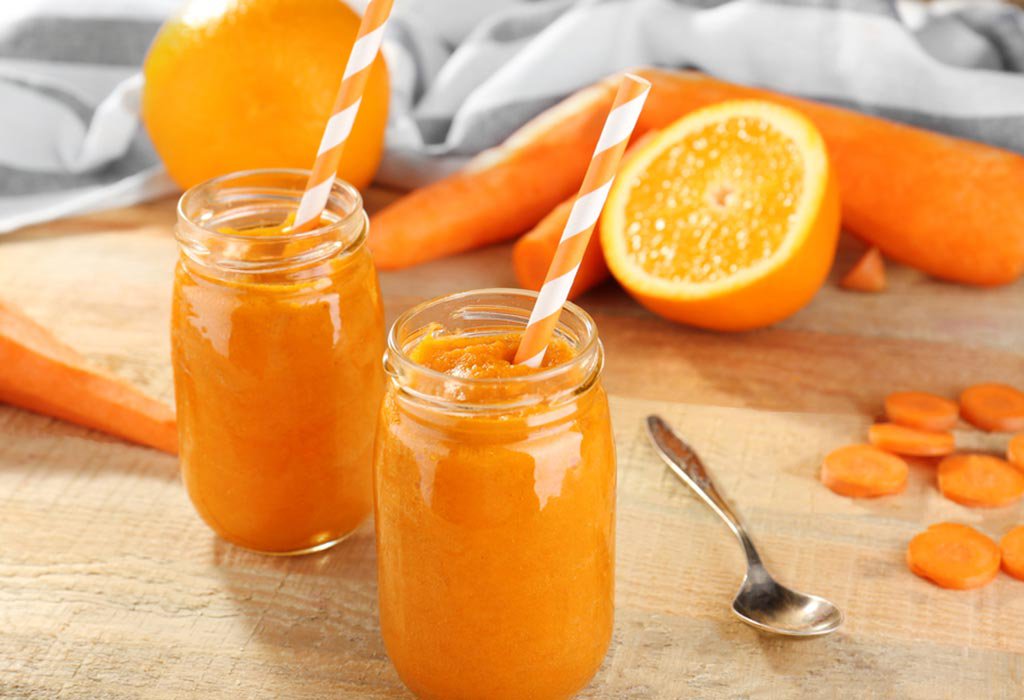
Label: Orange